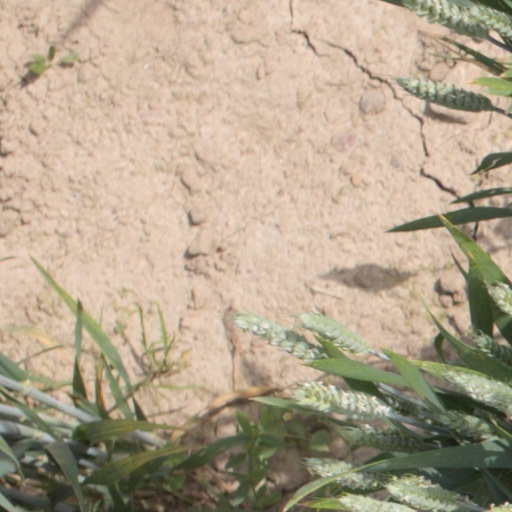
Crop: wheat